History of theatre

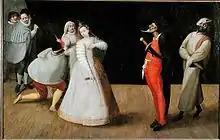
"Commedia dell'arte" troupe I Gelosi performing, by Hieronymus Francken I,

As the Viking invasions ceased in the middle of the 11th century, liturgical drama had spread from Russia to Scandinavia to Italy. Only in Muslim-occupied Iberian Peninsula were liturgical dramas not presented at all. Despite the large number of liturgical dramas that have survived from the period, many churches would have only performed one or two per year and a larger number never performed any at all.